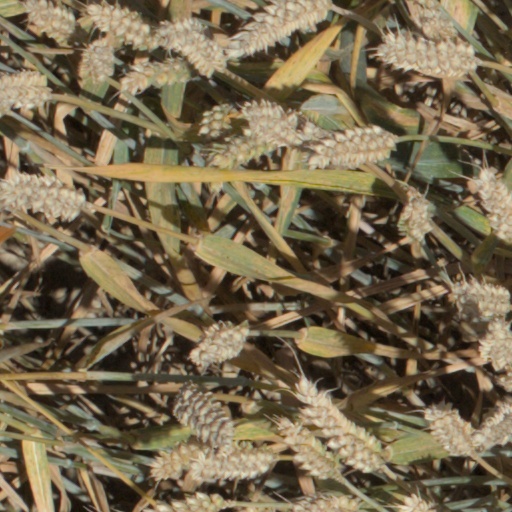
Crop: wheat